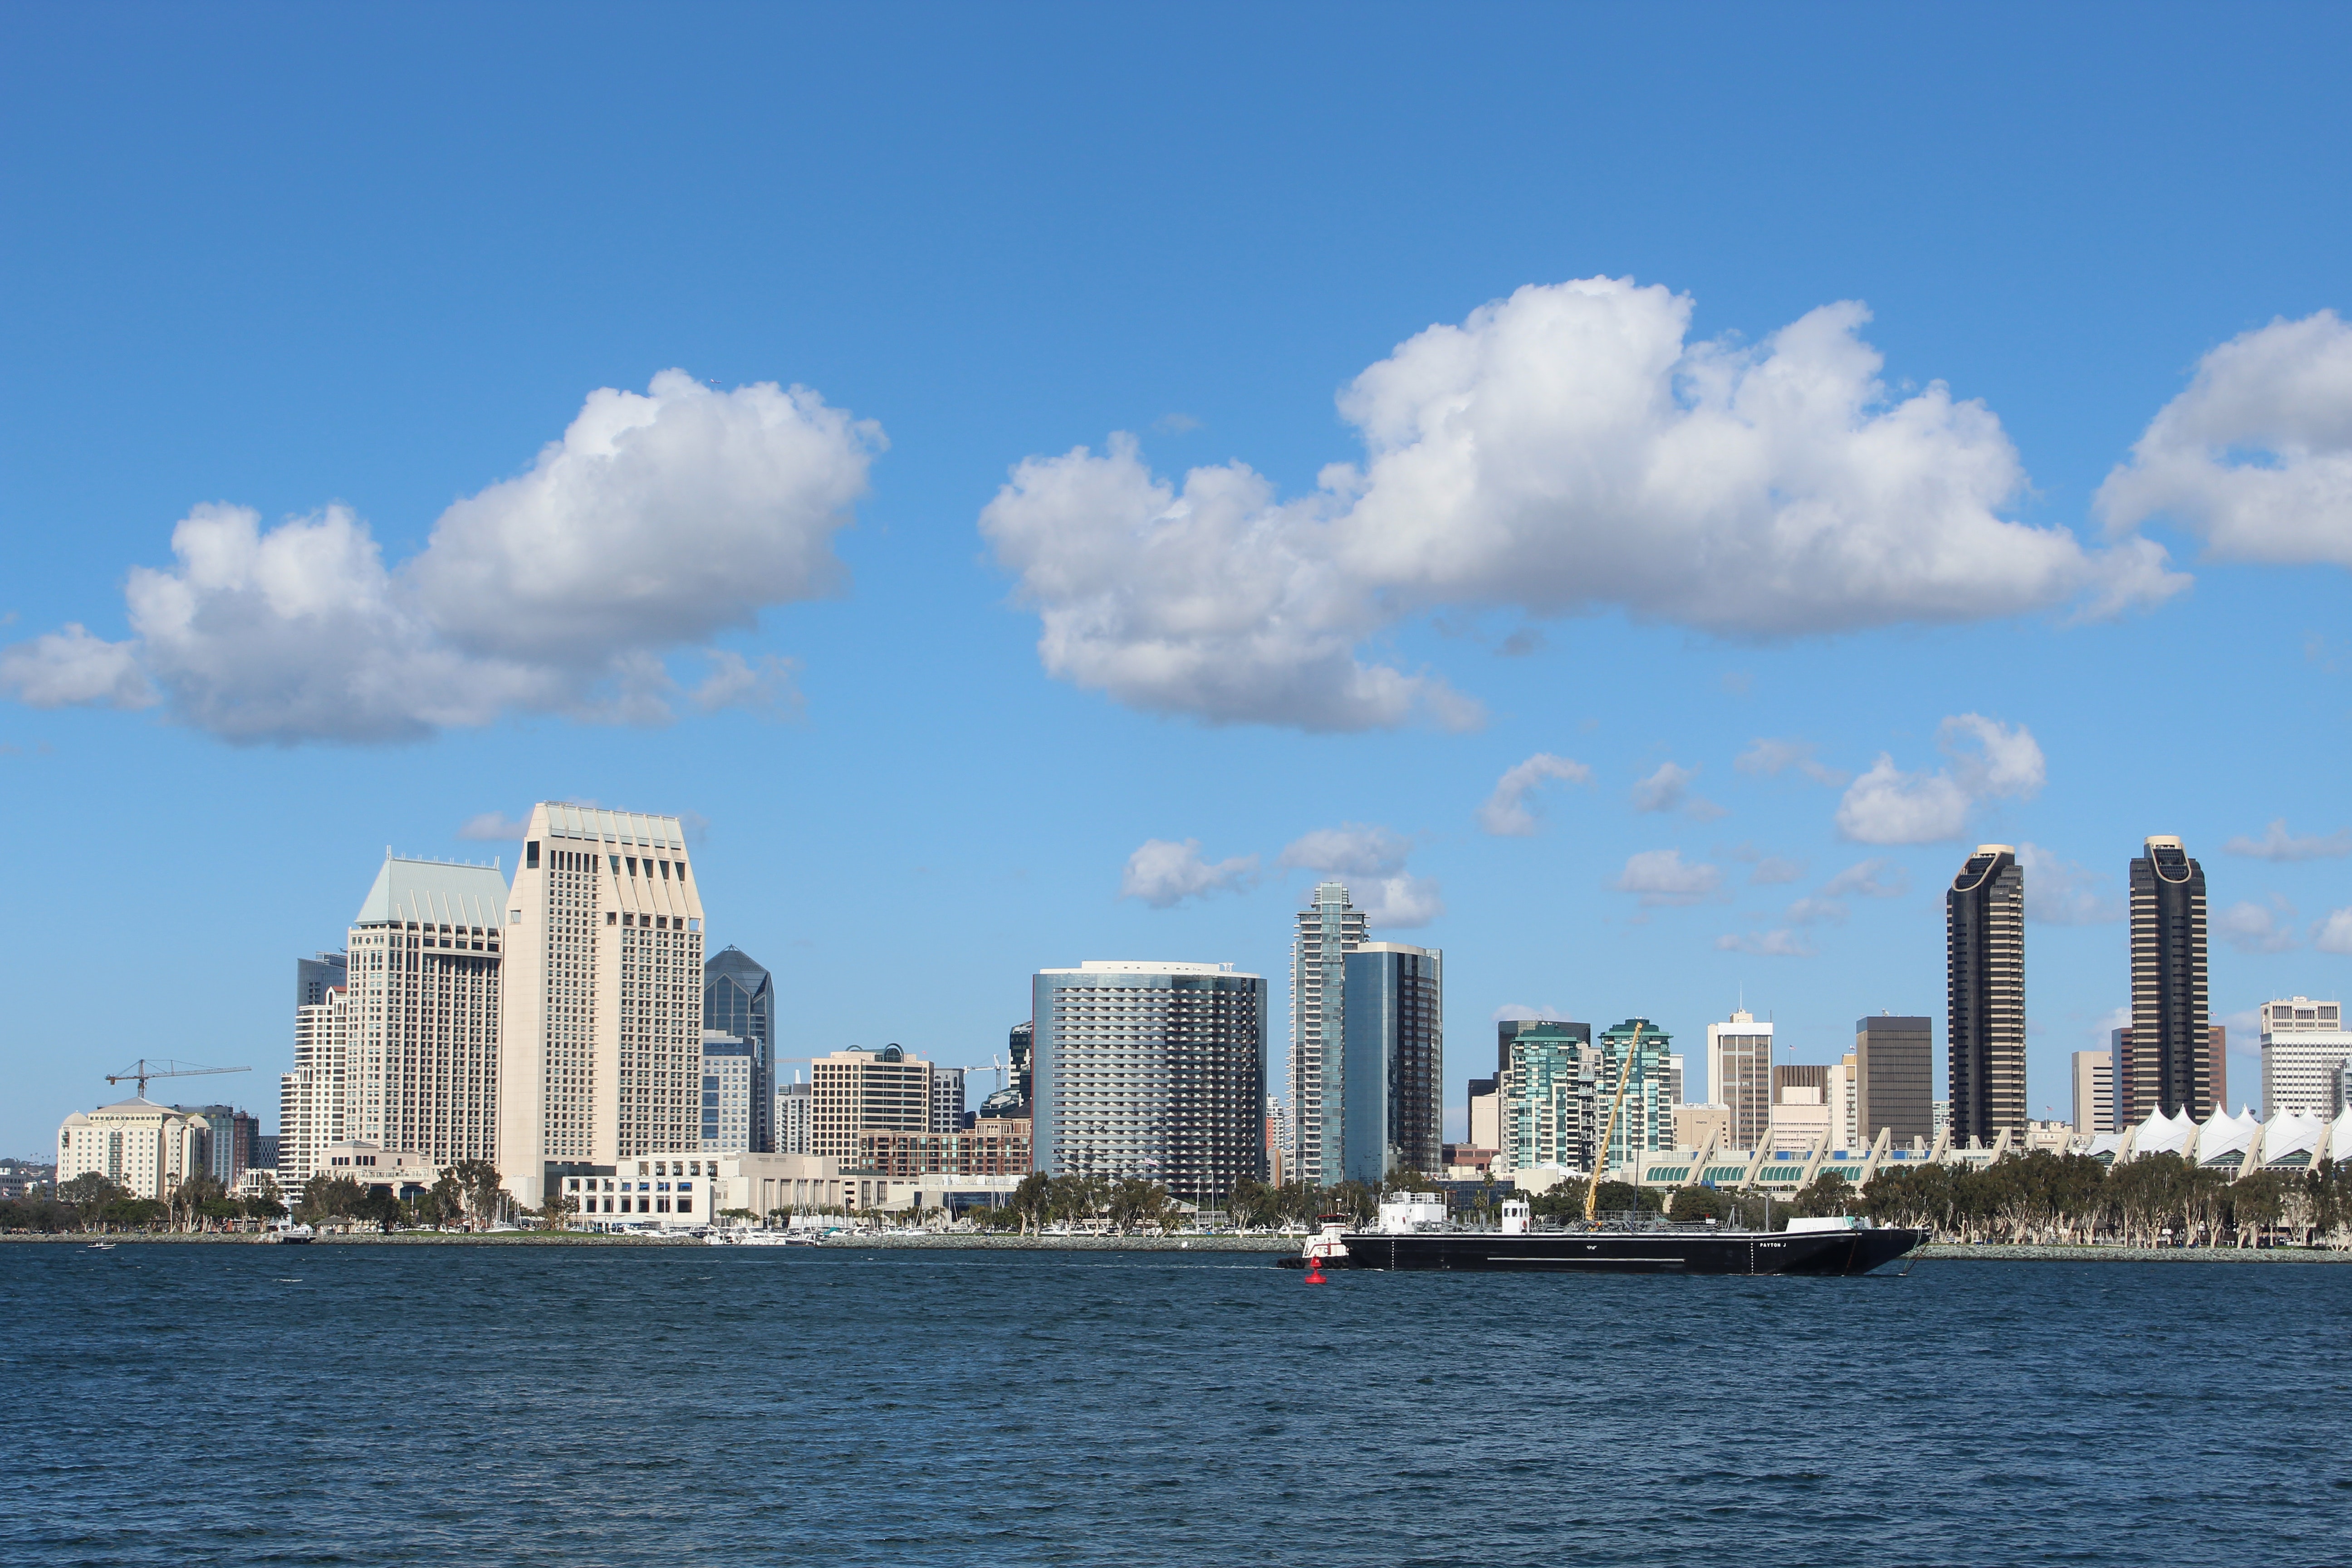
city, skyline, daytime, sky, cityscape, metropolitan area, cloud, human settlement, skyscraper, water, urban area, landmark, metropolis, downtown, tower block, water transportation, horizon, architecture, sea, cumulus, river, building, ocean, photography, ferry, tourism, meteorological phenomenon, tower, channel, world, bay